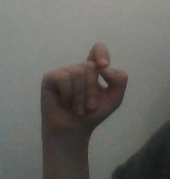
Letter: fa